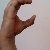
The image shows a hand gesture representing the letter 'C' in Indian Sign Language.